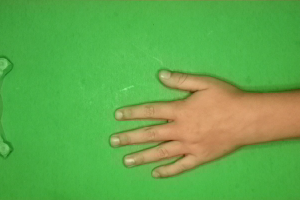
Label: paper